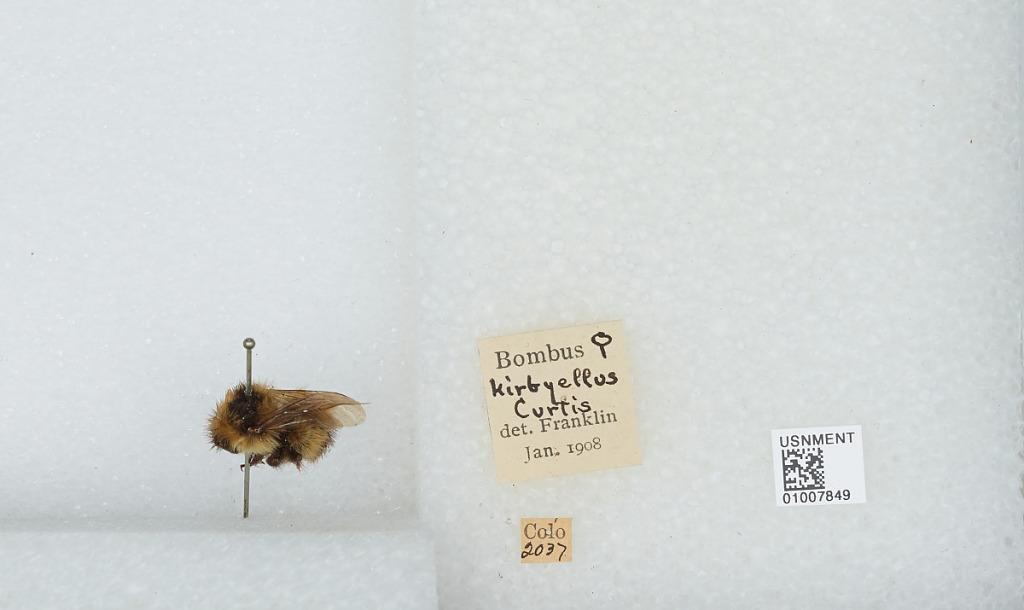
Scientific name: Bombus (Alpinobombus) balteatus Dahlbom
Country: United States
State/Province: Colorado
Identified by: Franklin